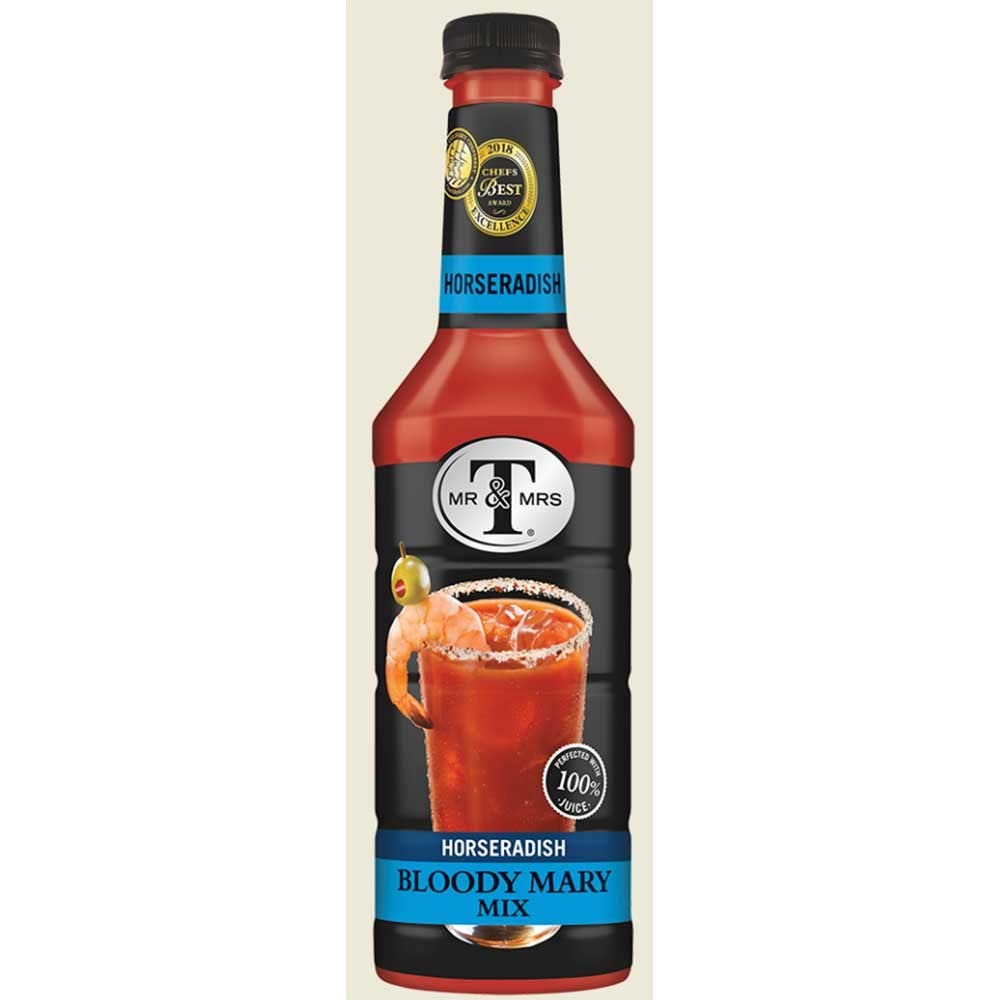
Item Name: Mr and Mrs T Horseradish Bloody Mary Mix, 1 Liter -- 6 per case.
Bullet Point 1: Sourced from only the most premium ingredients, you can taste the quality in every sip of every Mr & Mrs T’s Mixers.
Bullet Point 2: Mr & Mrs T’s Horseradish Bloody Mary Mix blends the taste of ripe tomatoes with horseradish, coarse black pepper and perfected with 100% juice.
Bullet Point 3: With a made-from-scratch taste and horseradish flavor, you can enjoy it as a traditional Bloody Mary or as a tasty virgin cocktail.
Bullet Point 4: Mr & Mrs T’s Horseradish Bloody Mary Mix is ready to be mixed with your favorite spirits right out of the bottle.
Bullet Point 5: Mr & Mrs T has been making quality drink mixers since 1960 and is a staple of American homes.
Value: 202.88
Unit: Fl Oz

Price: 44.23